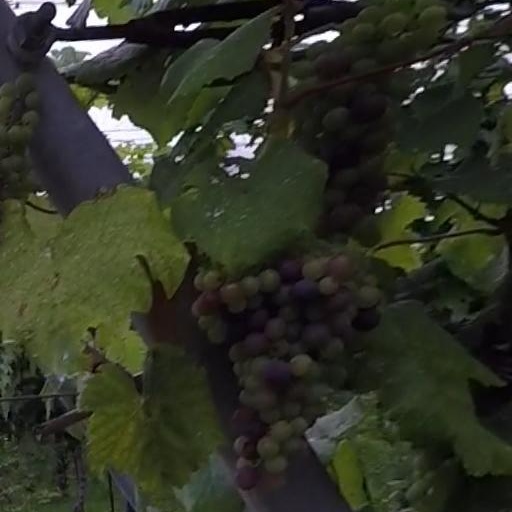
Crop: grape